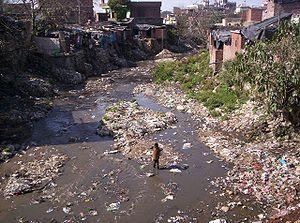
La surpopulation est un état démographique caractérisé par le fait que le nombre d'individus d'une espèce vivante excède la capacité de charge de son habitat, c'est-à-dire sa capacité à :